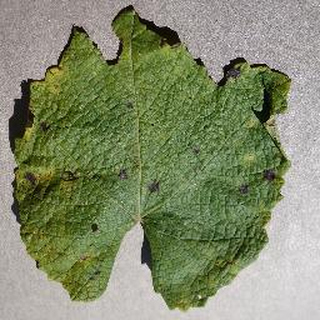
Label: grape_leaf_blight